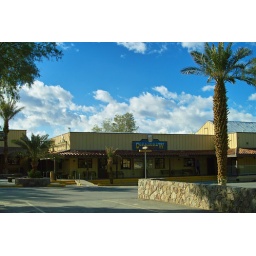
(I overdid the blue sky in PSElements5/ACR4.1 when removing 'spots')